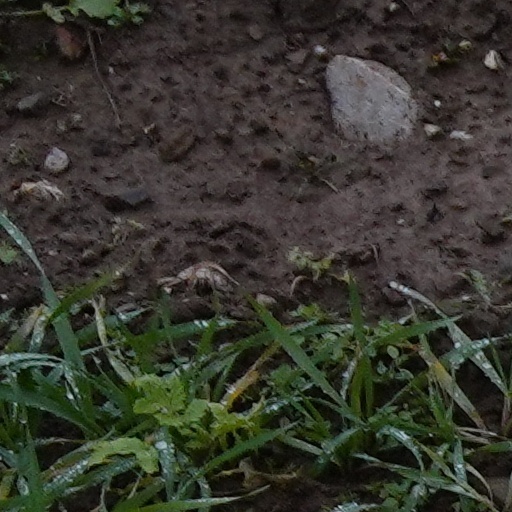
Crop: wheat